Hachimanyama Station

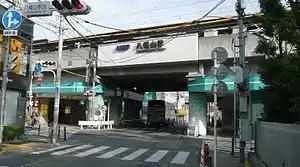
South side of elevated station

is a railway station on the Keio Line in Suginami, Tokyo, Japan, operated by the private railway operator Keio Corporation.